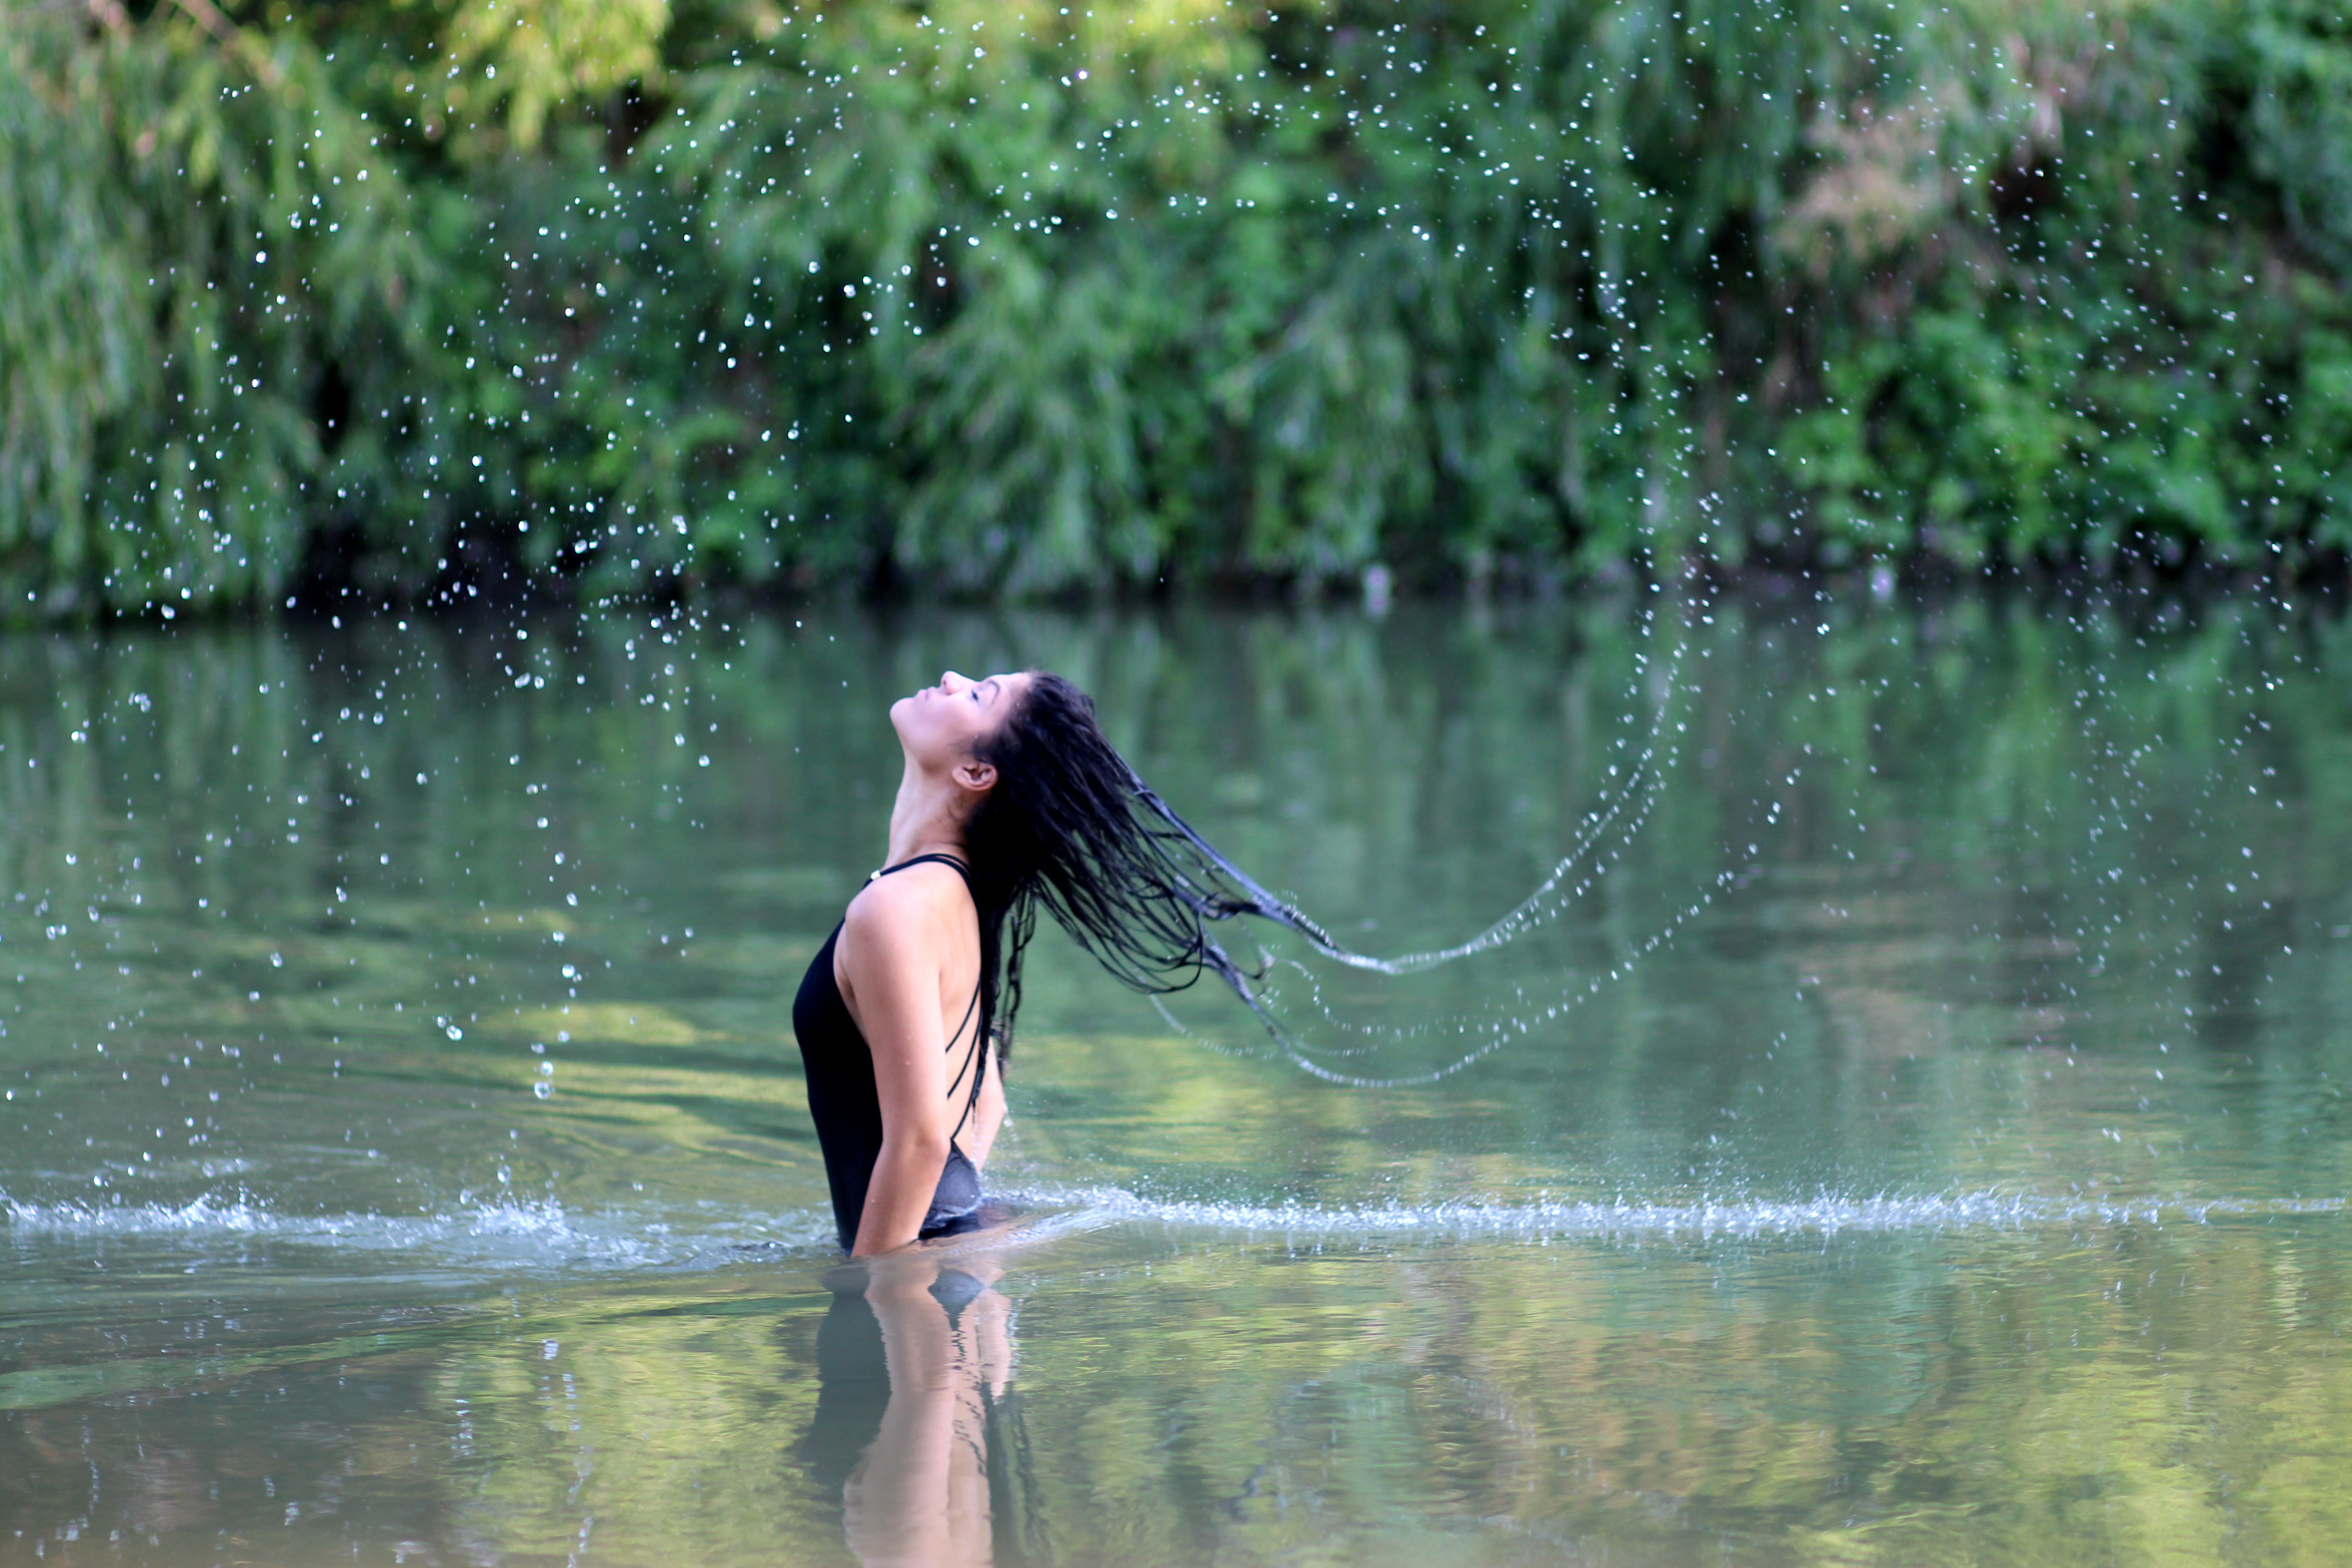
tree, water, nature, forest, girl, sunlight, wild, brunette, green, reflection, swimsuit, wetland, beauty, habitat, sensual, seduction, natural environment